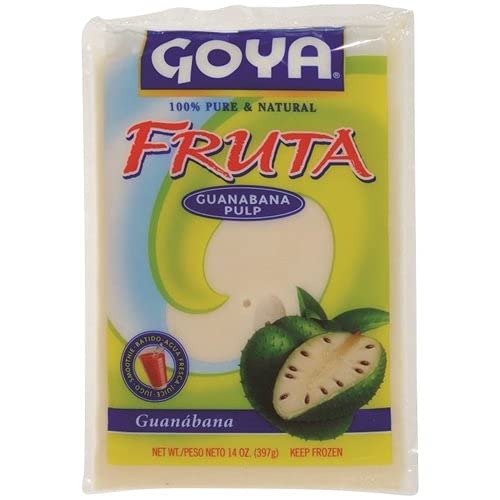
Item Name: Goya, Guananbana Pulp, 14 oz (Frozen)
Value: 14.0
Unit: Ounce

Price: 4.92